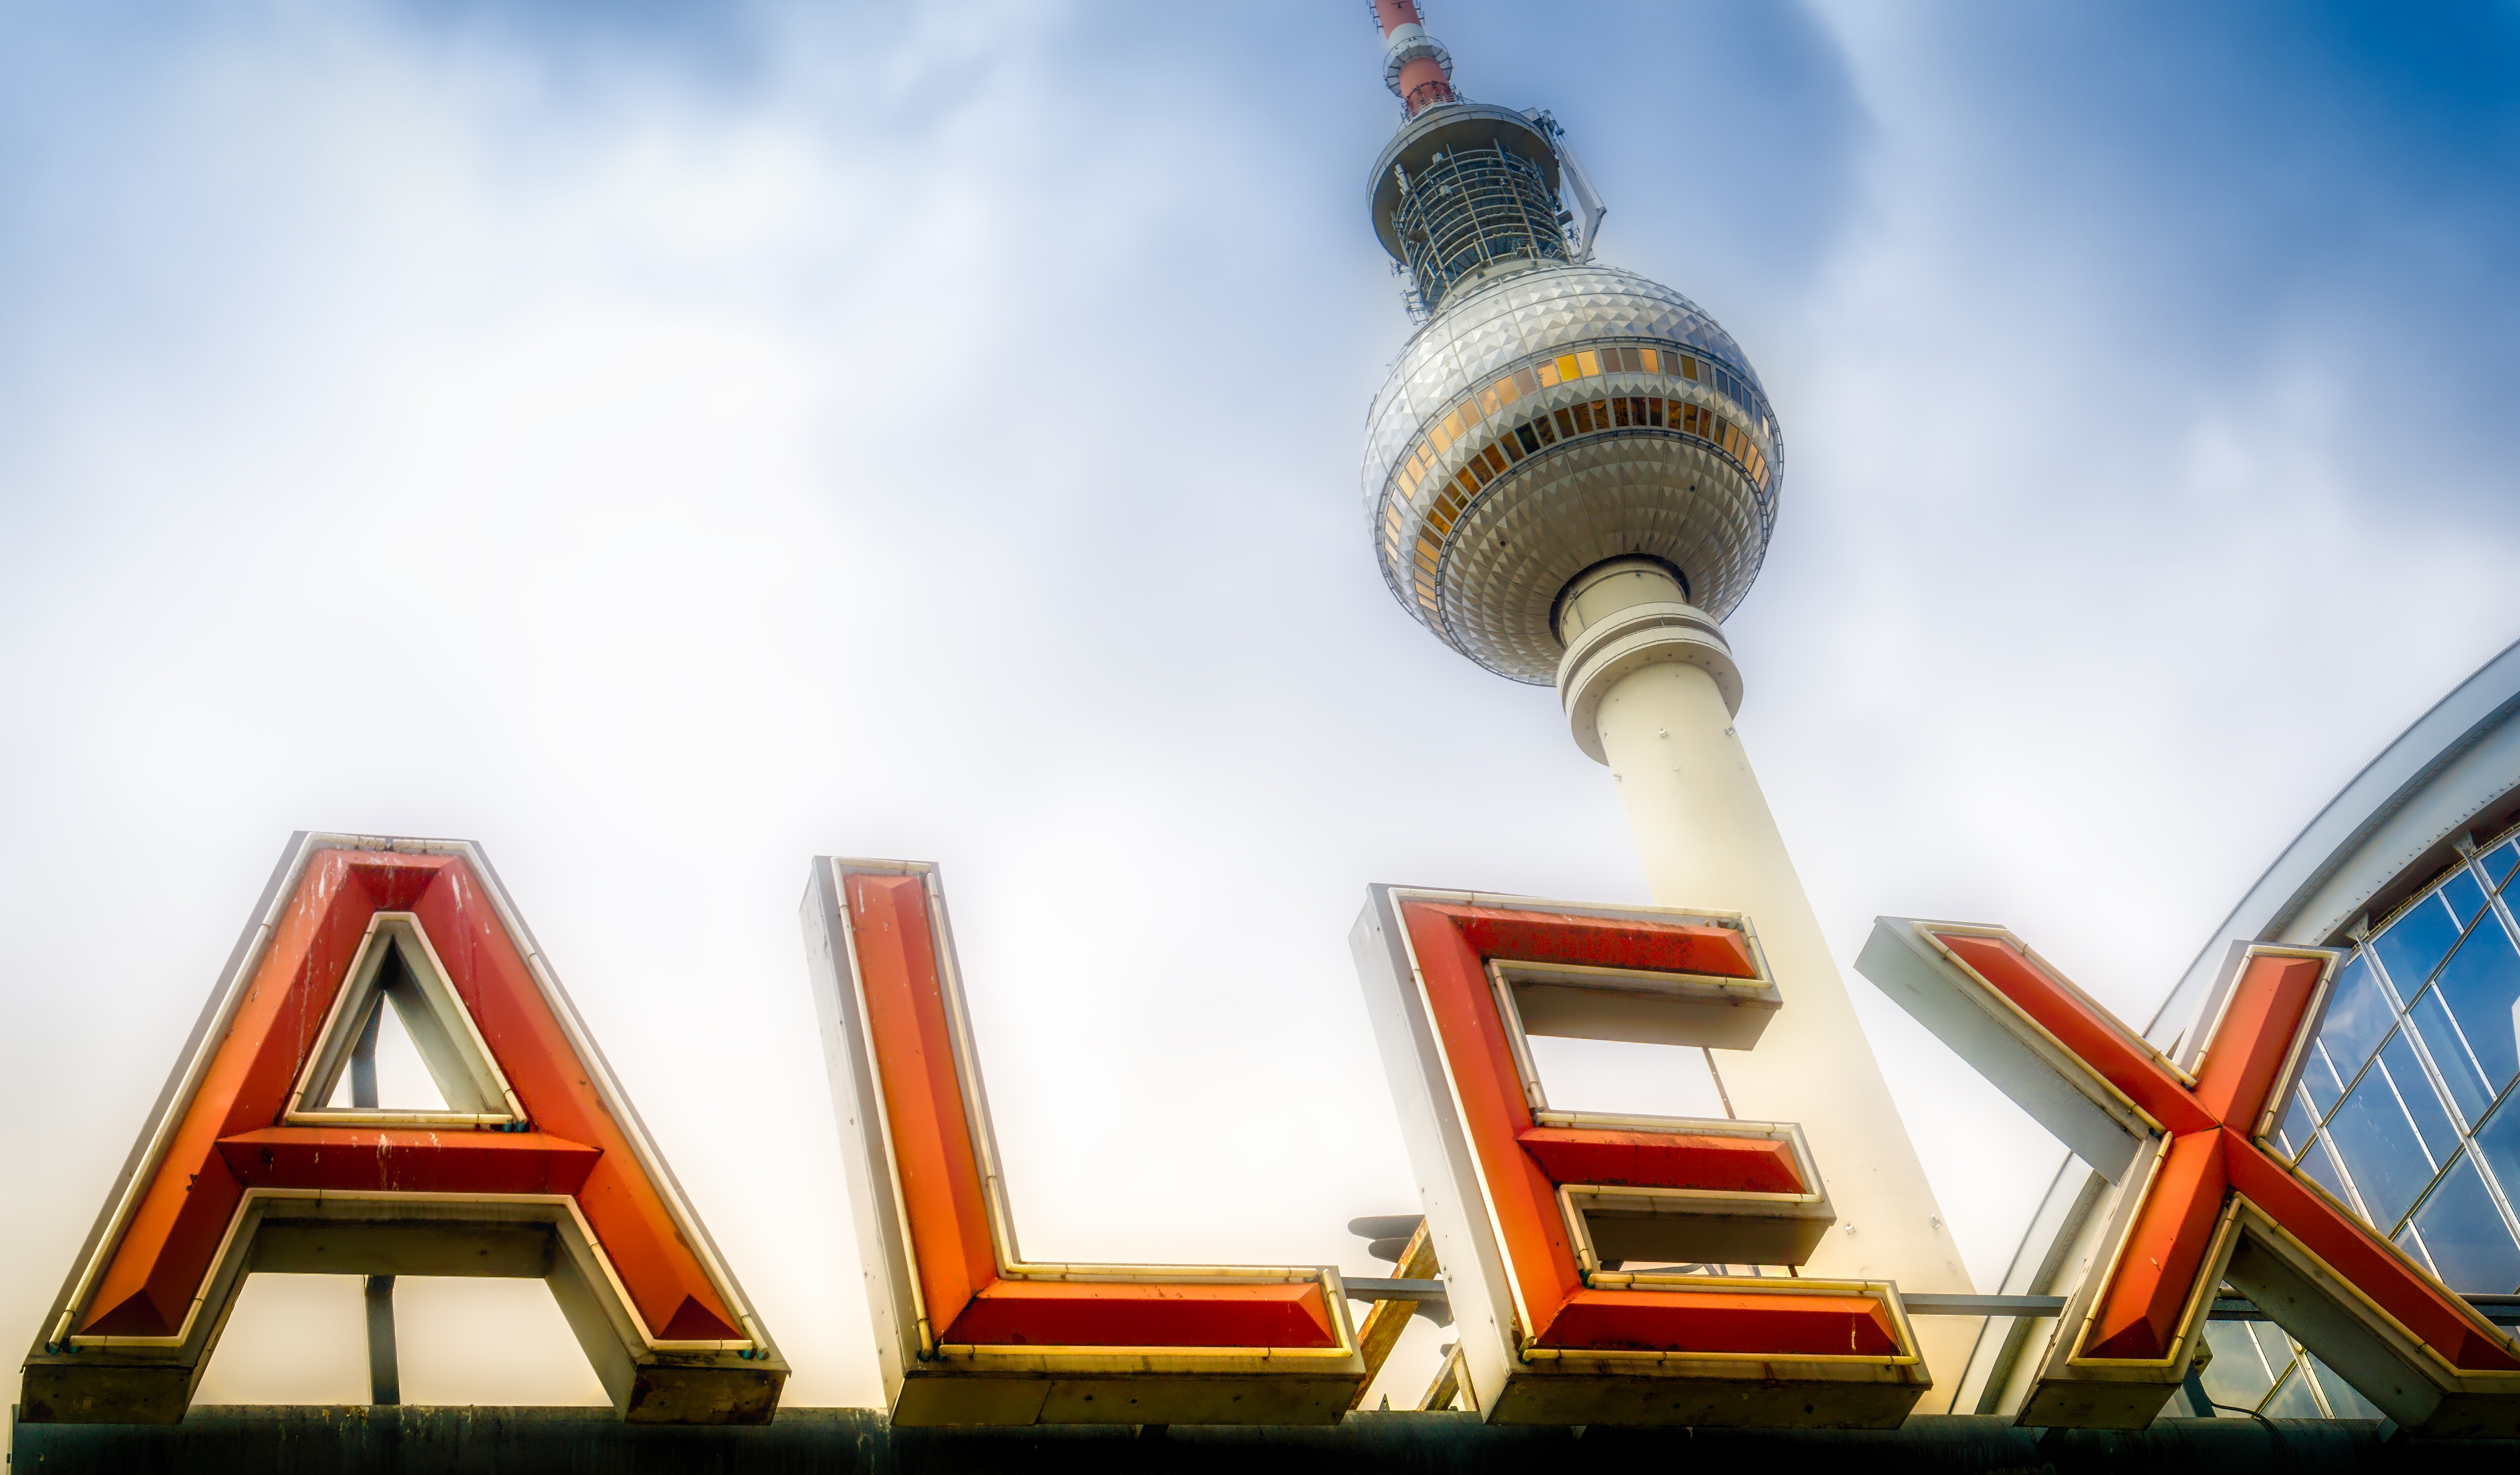
perspective, tower, landmark, places of interest, capital, berlin, alexanderplatz, tv tower, alex, telespargel